1972–73 Regionalliga

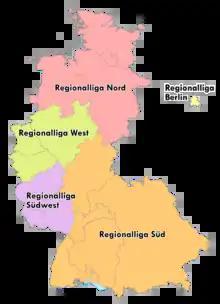
Map of the five German "Regionalligas" from 1963 to 1974

The 1972–73 Regionalliga was the tenth season of the Regionalliga, the second tier of the German football league system. The league operated in five regional divisions, Berlin, North, South, Southwest and West. The five league champions and all five runners-up, at the end of the season, entered a promotion play-off to determine the two clubs to move up to the Bundesliga for the next season. Both promotion spots went to the Regionalliga West with Rot-Weiß Essen and Fortuna Köln promoted.